Helene Schjerfbeck

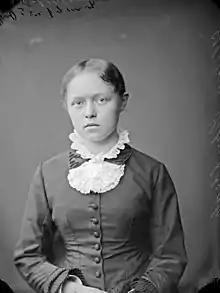
Young Schjerfbeck in 1880

Helena Sofia Schjerfbeck was born on July 10, 1862, in Helsinki, in the autonomous Grand-Duchy of Finland within the Russian Empire, to Svante Schjerfbeck (an office manager) and Olga Johanna (née Printz). She had one surviving brother, Magnus Schjerfbeck (1860–1933), who went on to become an architect. In 1866, aged 4, she fell down some stairs injuring her hip, which prevented her from attending school and left her with a limp for the rest of her life. She showed talent at an early age, and at eleven years old in 1873 she was enrolled at the Finnish Art Society School of Drawing. Her fees were paid by Adolf von Becker, who saw promise in her. At this school Schjerfbeck met Helena Westermarck. These two, and artist Maria Wiik and lesser-known Ada Thilén had a close friendship during their lives.